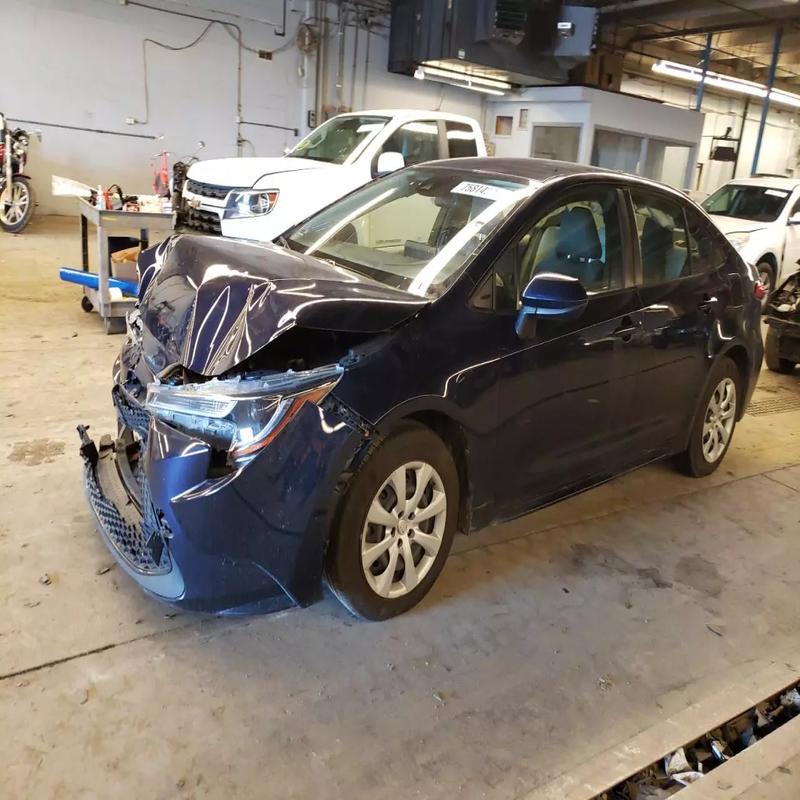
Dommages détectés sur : plaque d'immatriculation avant, pare-choc avant, feu avant droit, capot, aile avant droite, aile avant gauche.
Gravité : majeur